Atya patya

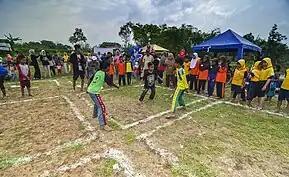
The Indonesian variant gobak sodor, with two defenders (one in the central lane) blocking an assailant.

Some of the alternative names for atya-patya are Killithattu/Klithatu (in Tamil Nadu), Kili Thadthu (in Sri Lanka), Wanjh Wati (in Sindh), Gallery, Sur-pati, Lon-pati, Darya-banth, saragari, saramani, tilli, uppinat, uppupatti, choupal pati, panchwati, and chikka. A related Bengali game is Dari Bandha/Dariabandha, in which the attacking team is considered to be "stealing salt" by making it up the court and then "taking the salt back" to the start of the court.